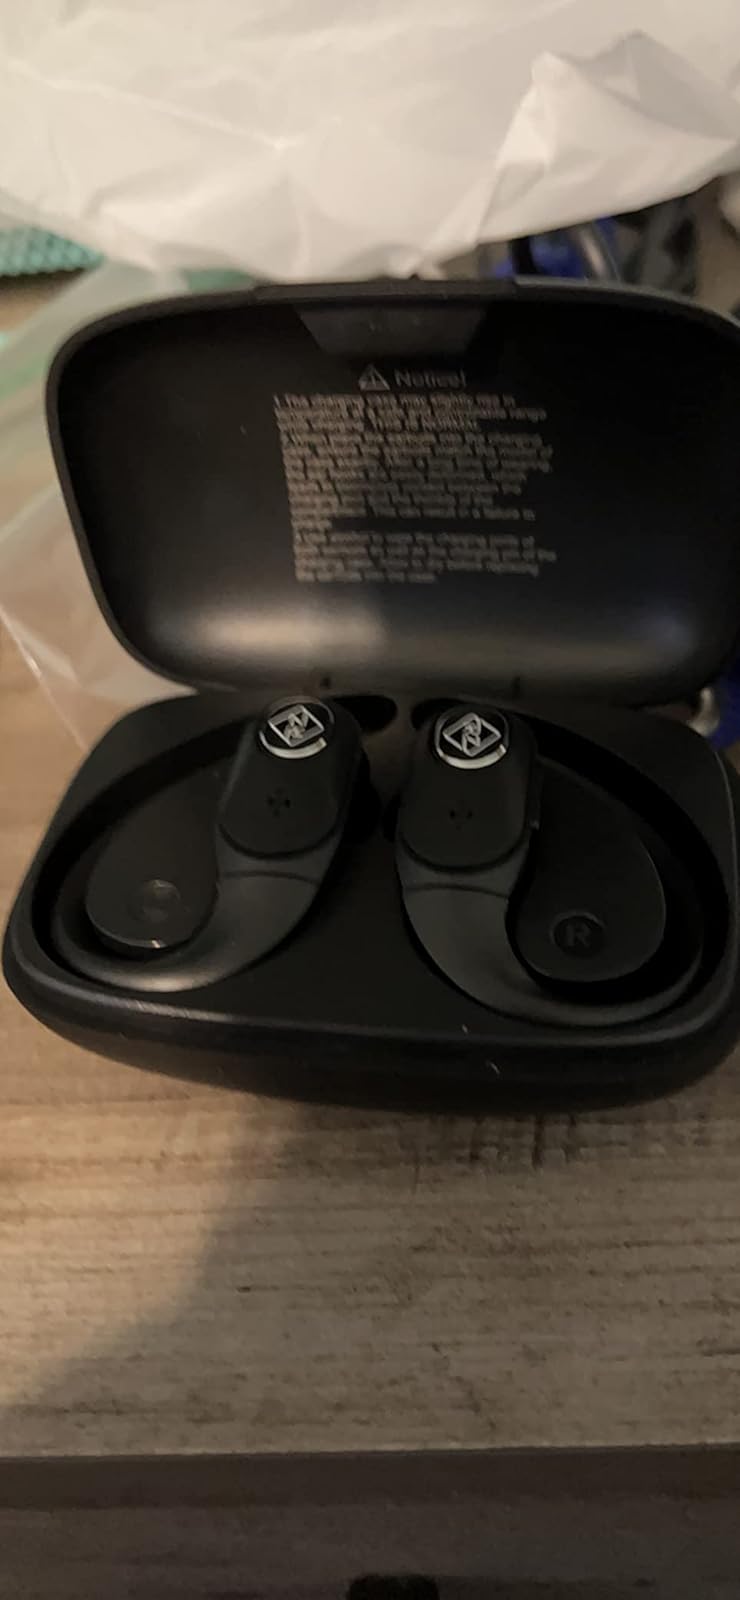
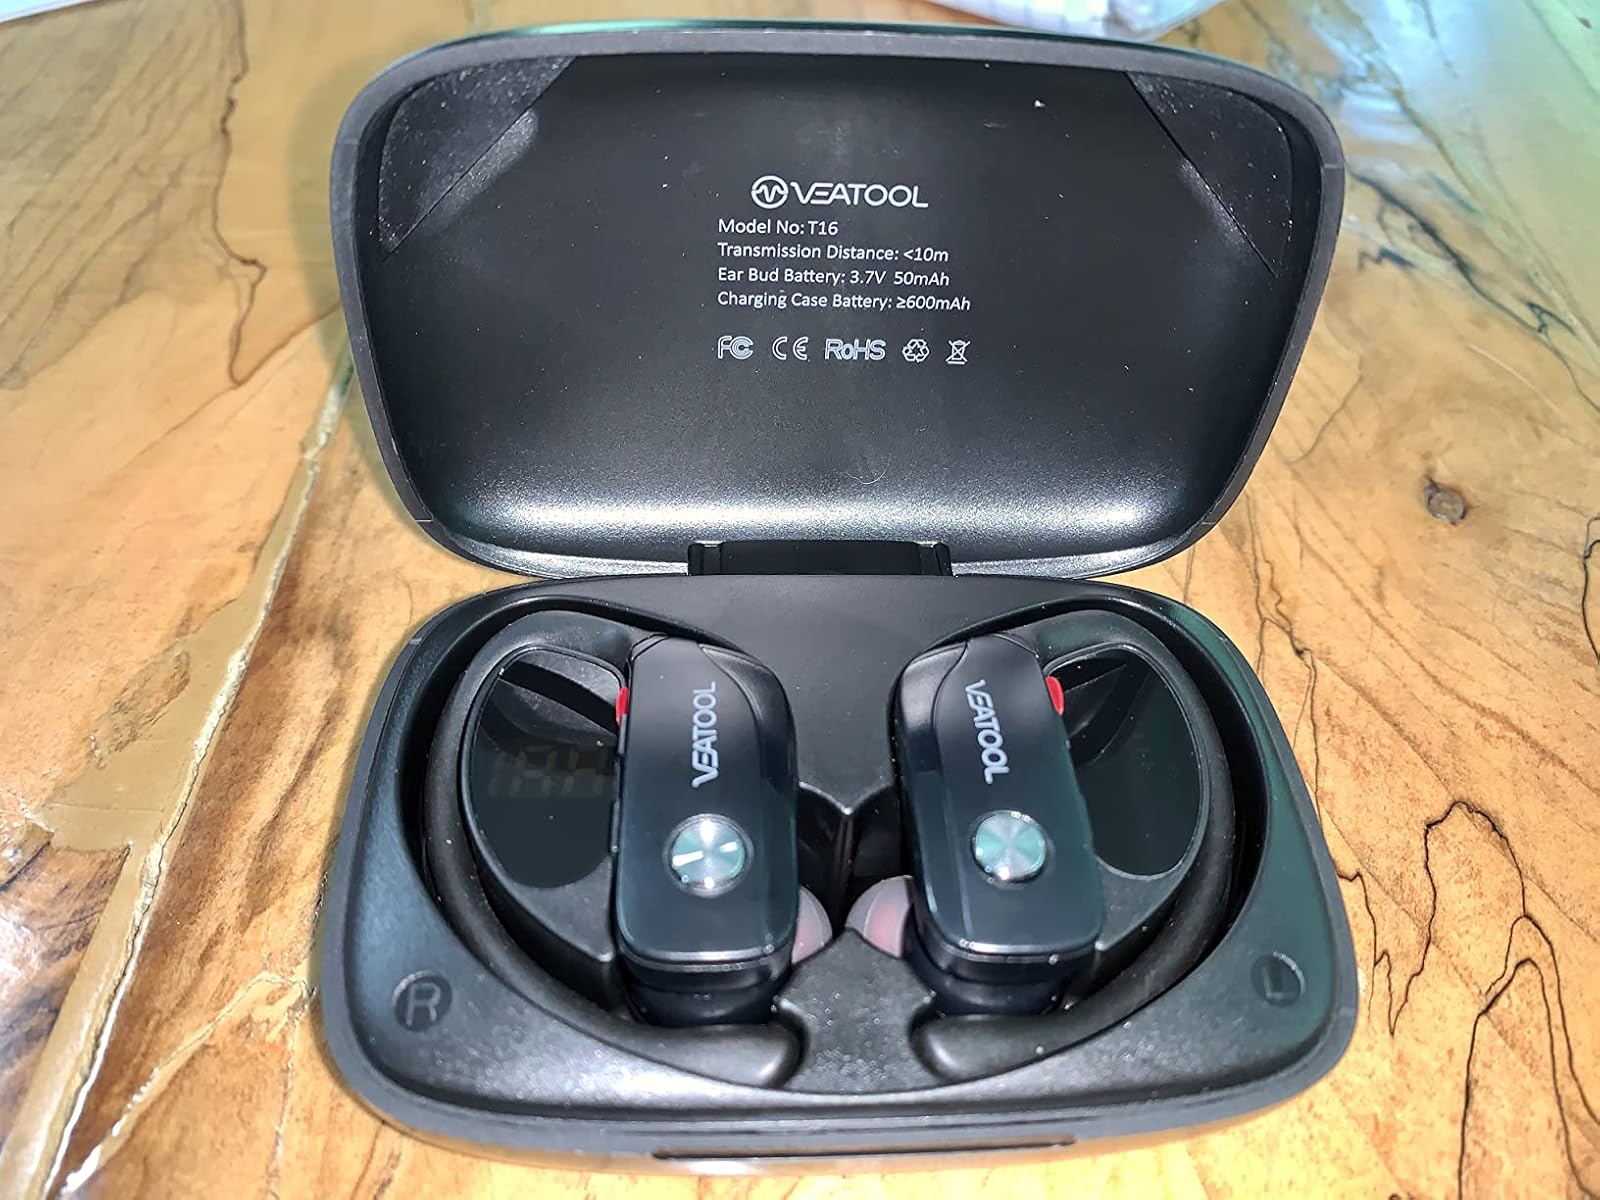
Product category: earbuds
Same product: no